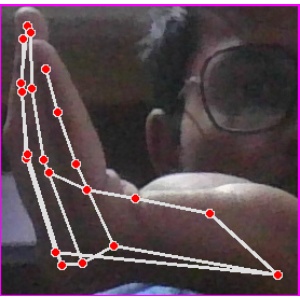
अक्षर: स